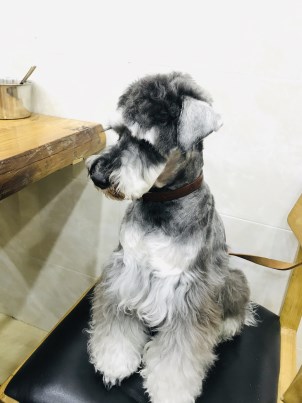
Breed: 2342-n000102-miniature_schnauzer